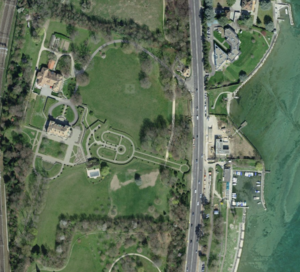
Photo satellite, de Swisstopo, du Château du Reposoir, à Pregny-Chambésy (GE), en Suisse.
Le château du Reposoir est un château situé dans la commune de Pregny-Chambésy, dans le canton de Genève, en Suisse.